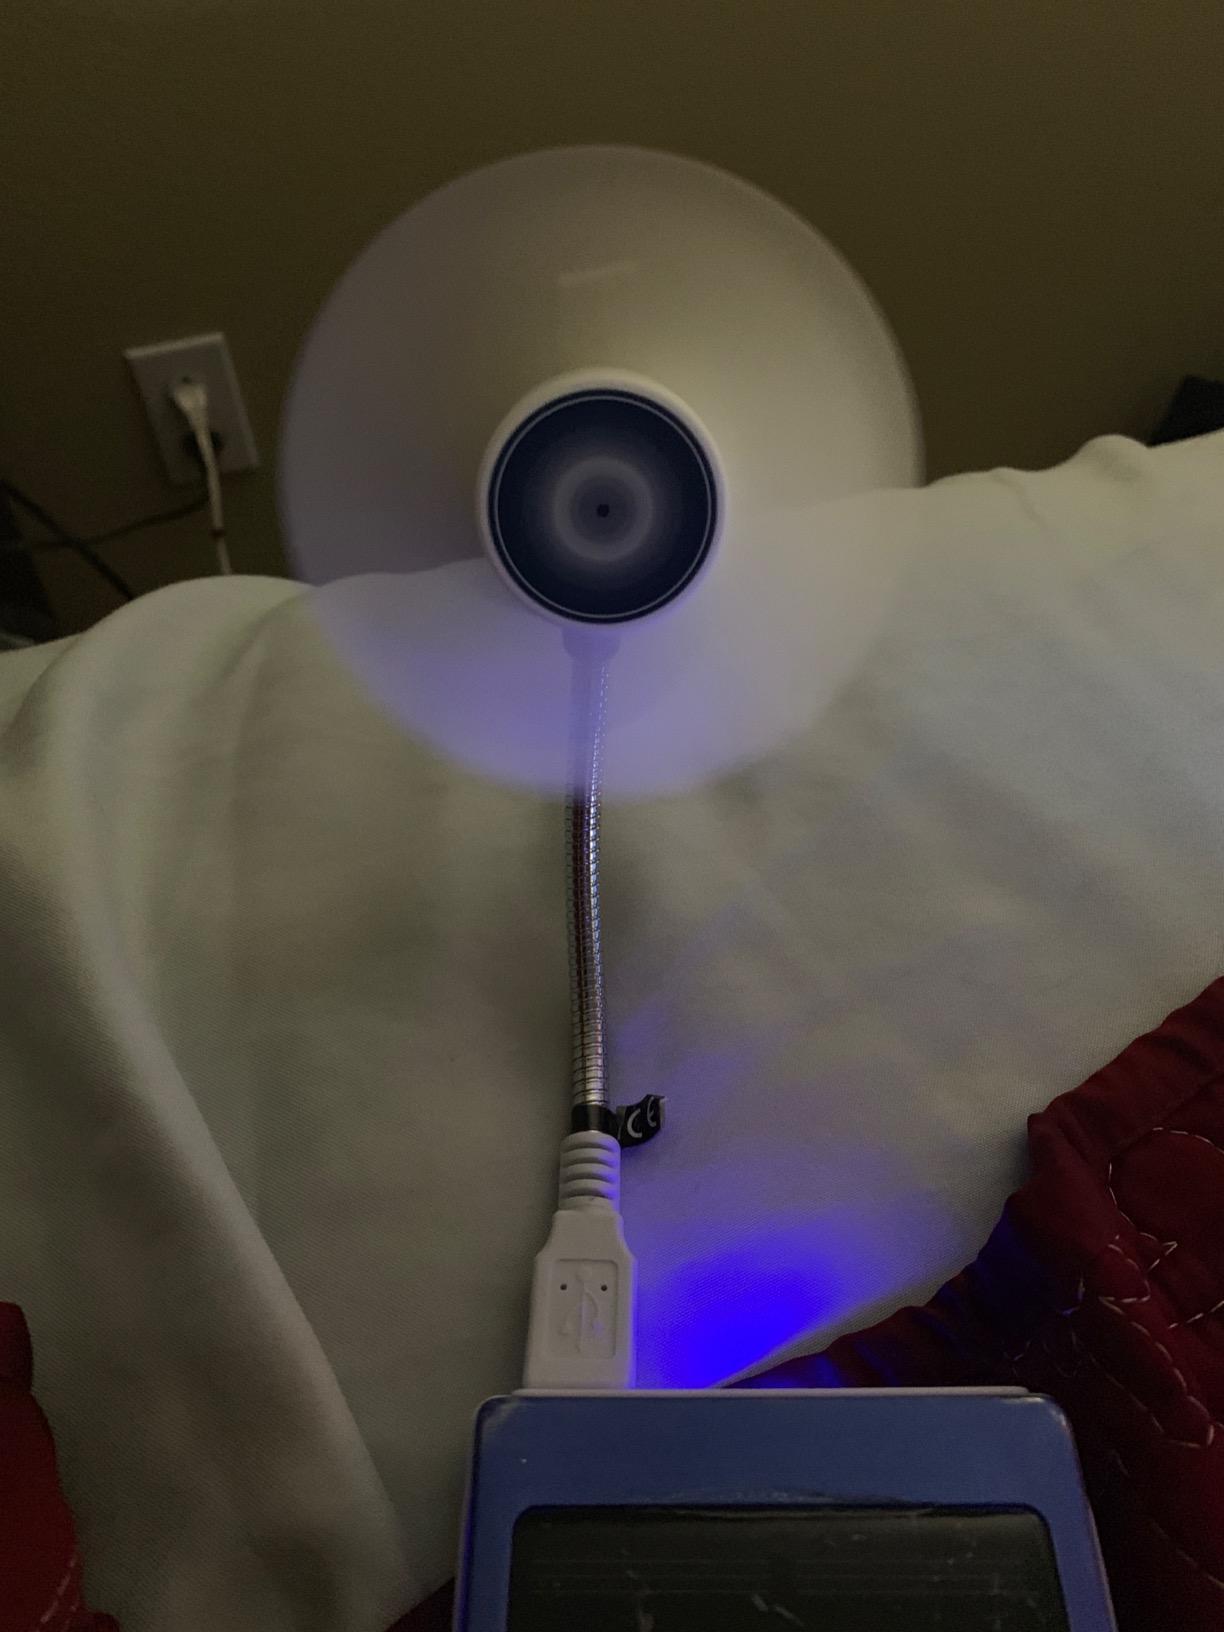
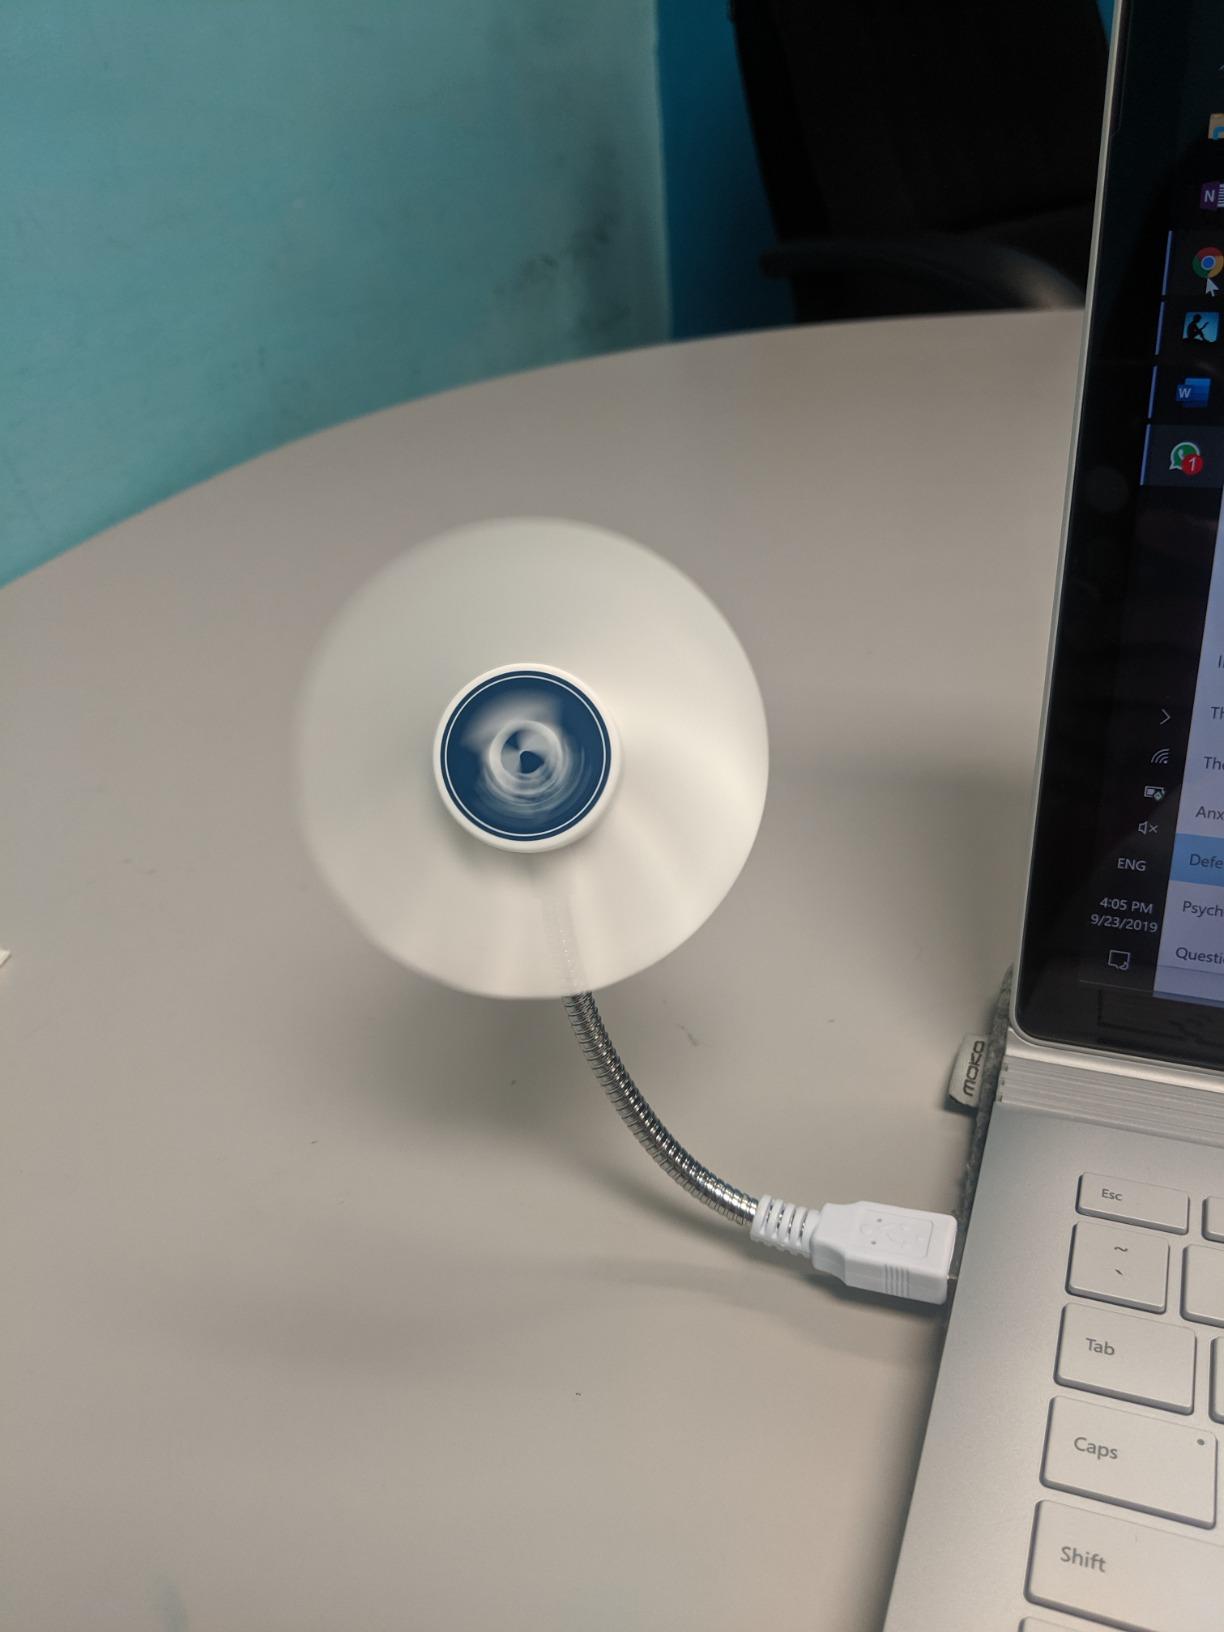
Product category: fan
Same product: yes